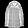
Label: Coat